South Uist

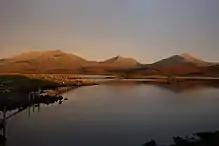
Stilligarry

The west coast of South Uist is home to the most extensive cultivated machair system in Scotland, which is protected as protected a both a Special Area of Conservation and a Special Protection Area under the Natura 2000 programme. Over 200 species of flowering plants have been recorded on the reserve, some of which are nationally scarce. South Uist is considered the best place in the UK for the aquatic plant Slender Naiad "(Najas flexilis)", which is a European Protected Species. Nationally important populations of breeding waders are also present, including redshank, dunlin, lapwing and ringed plover. The island is also home to greylag geese on the lochs, and in summer corncrakes on the machair. Otters and hen harriers are also seen.